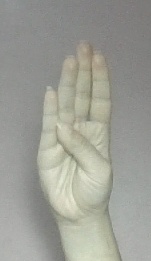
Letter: kaaf